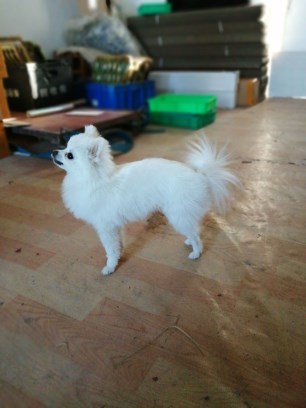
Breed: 1936-n000005-Pomeranian